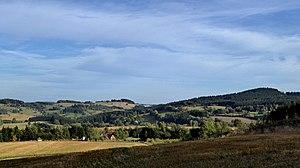
Sněžné est un bourg du district de Žďár nad Sázavou, dans la région de Vysočina, en Tchéquie. Sa population s'élevait à 705 habitants en 2019.